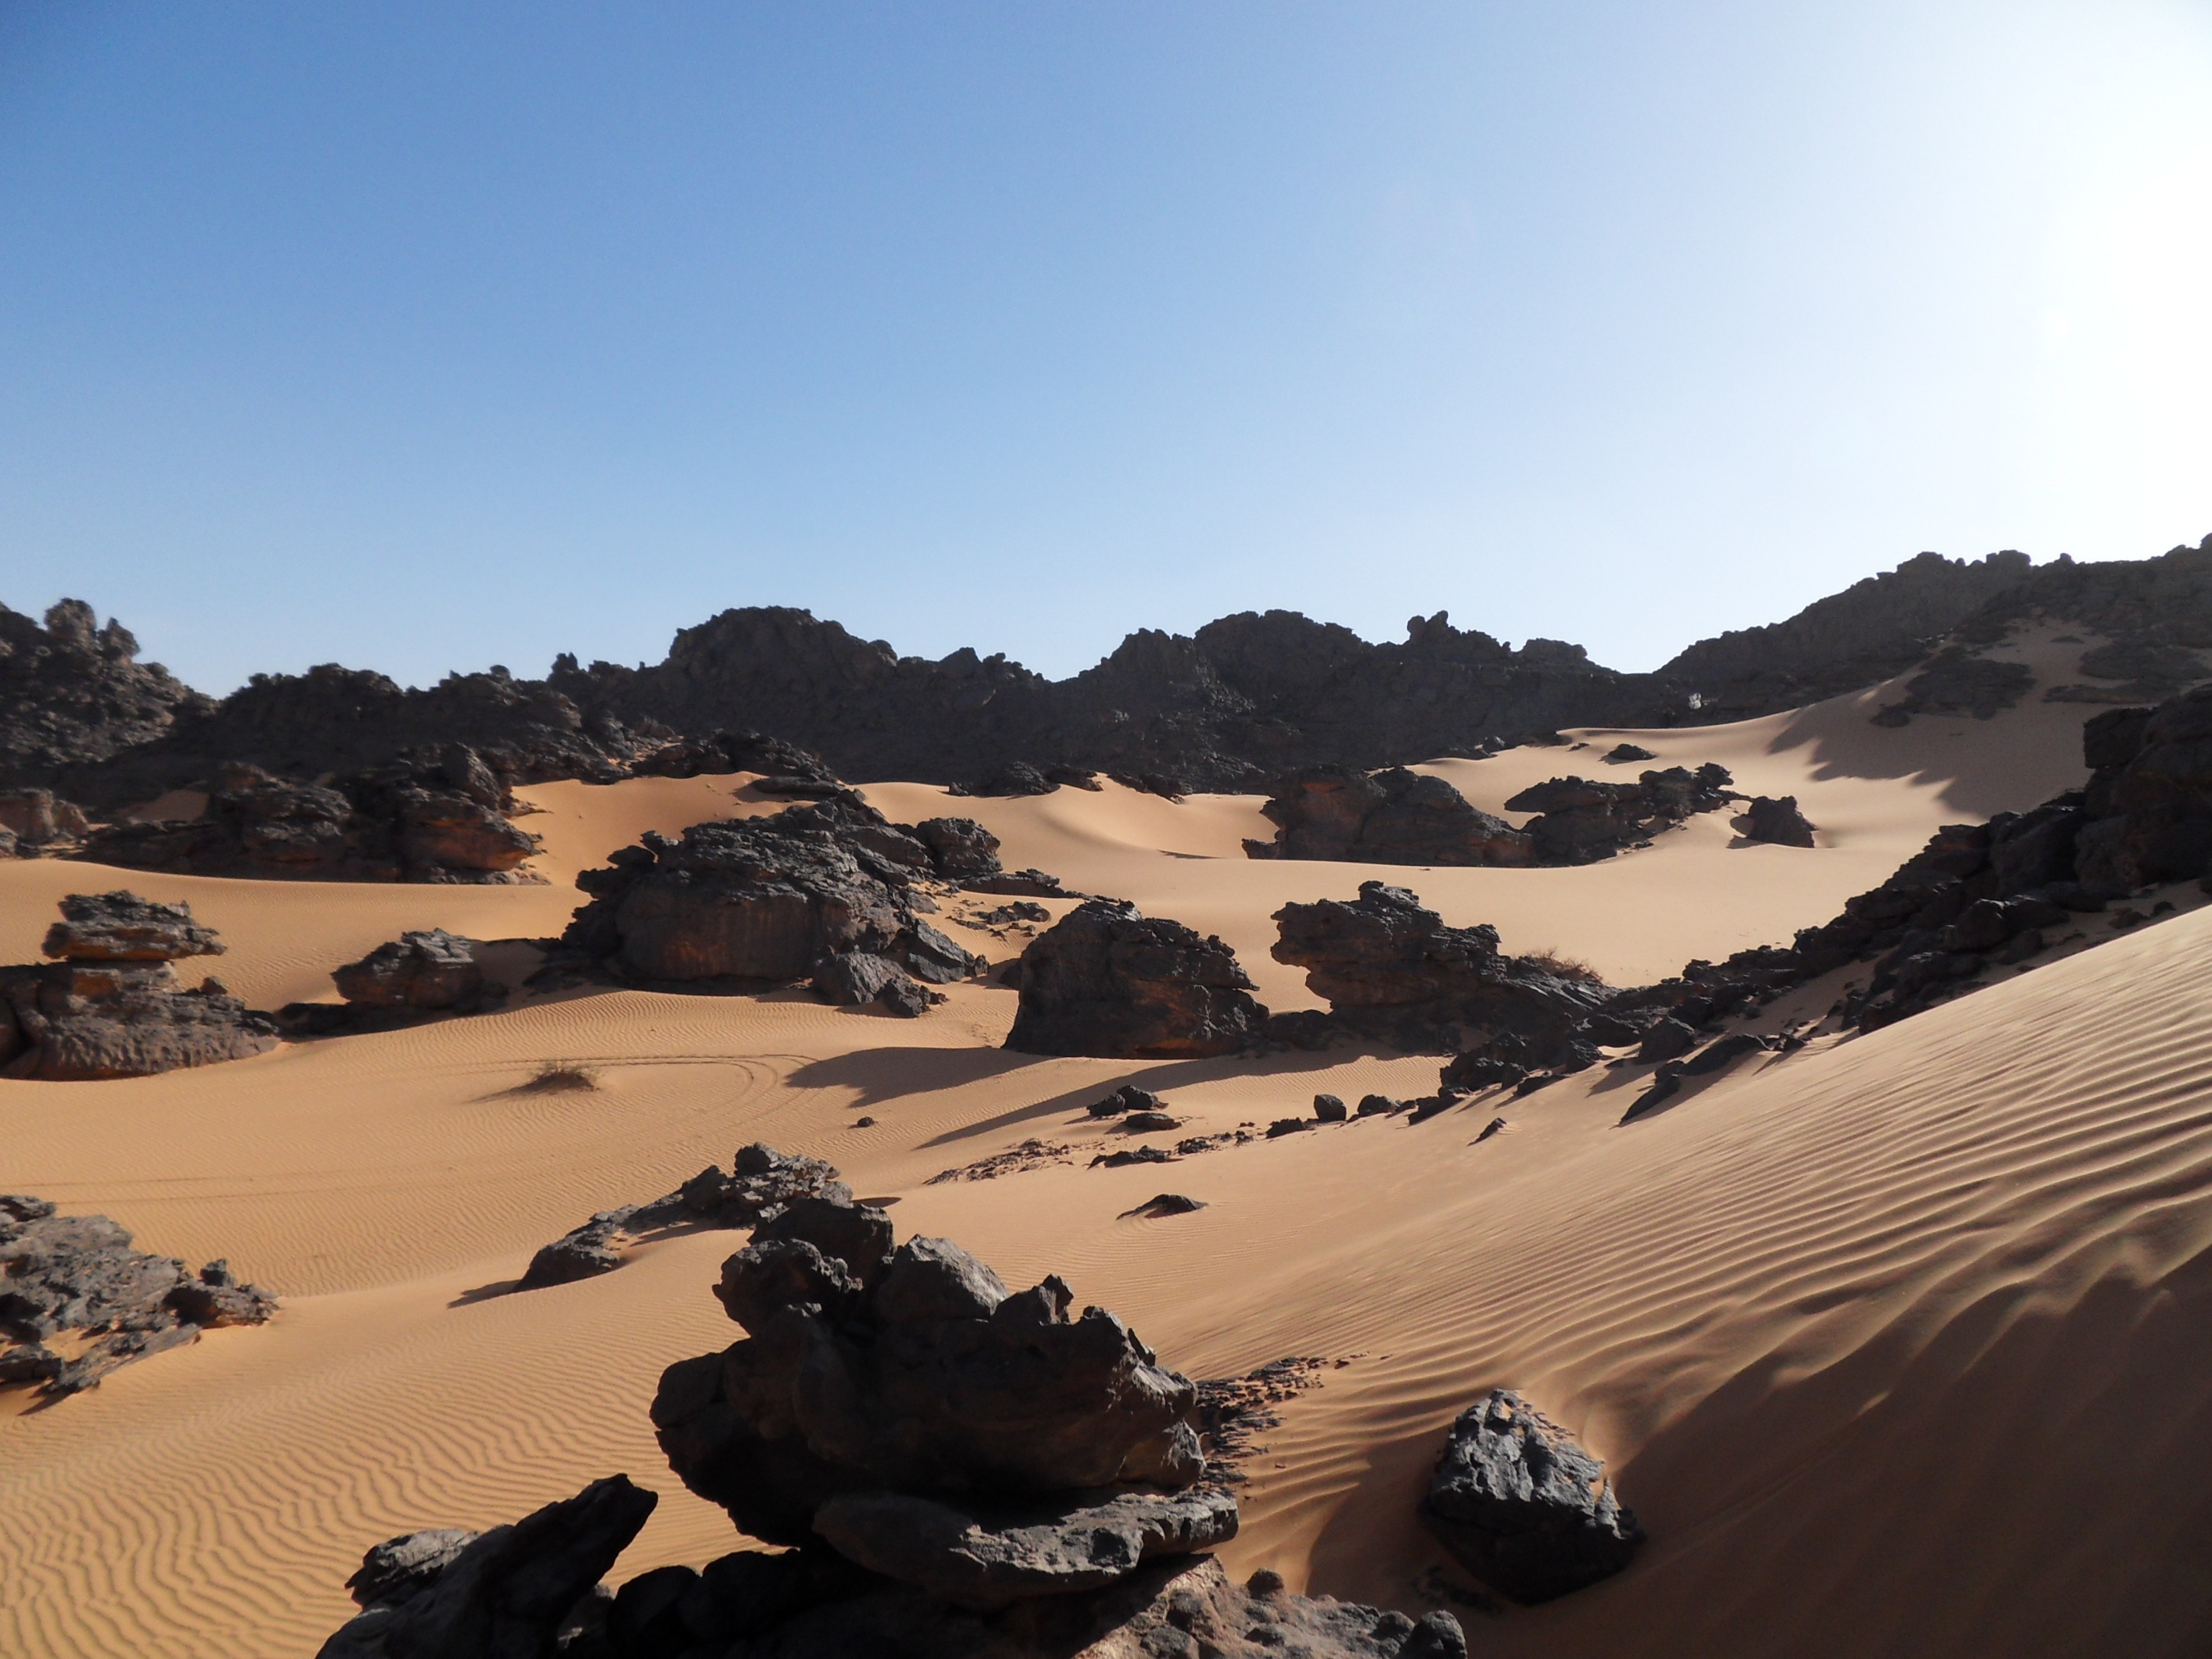
landscape, nature, sand, rock, desert, dune, material, plateau, habitat, sahara, wadi, libya, landform, erg, mation, natural environment, geographical feature, aeolian landform